Shannonvale, County Cork

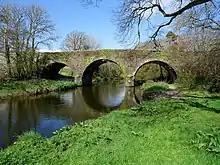
Shannon Vale bridge was built

Shannonvale or Shannon Vale is a small rural village near Clonakilty in County Cork, Ireland. It lies in the civil parishes of Kilnagross and Templebryan. Evidence of ancient settlement in the area include stone circle, ogham stone and bullaun stone sites in a large ecclesiastical enclosure in the townland of Templebryan North. Shannonvale takes its name from the Earls of Shannon, who owned much of the land in the area and built a large house and mill locally in the mid-18th century. This flour mill was once served by a short spur line from the Cork, Bandon and South Coast Railway. The Battle of the Big Cross took place just north of the village during the Irish Rebellion of 1798.